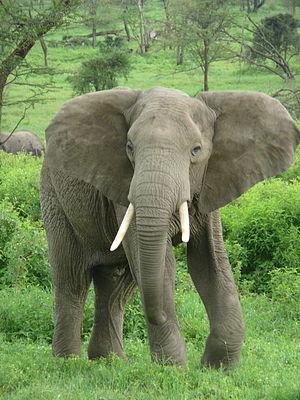
La Côte d’Ivoire, en forme longue république de Côte d’Ivoire, est un pays situé en Afrique, sur l'océan Atlantique, dans la partie occidentale du golfe de Guinée. D’une superficie de 322 462 km², elle est bordée au nord-nord-ouest par le Mali, au nord-est par le Burkina Faso, à l'est par le Ghana, au sud-ouest par le Liberia, à l'ouest-nord-ouest par la Guinée et au sud par l’océan Atlantique. La population est estimée à 26 378 274 habitants en 2020. La Côte d’Ivoire a pour capitale politique et administrative Yamoussoukro bien que la quasi-totalité des institutions se trouvent à Abidjan, son principal centre économique. Ayant pour langue officielle le français, il existe plus de 60 autres dialectes parlés au quotidien. Elle a pour monnaie, le franc CFA. Le pays fait partie de la CEDEAO, de l’Union africaine et de l'Organisation de la coopération islamique.